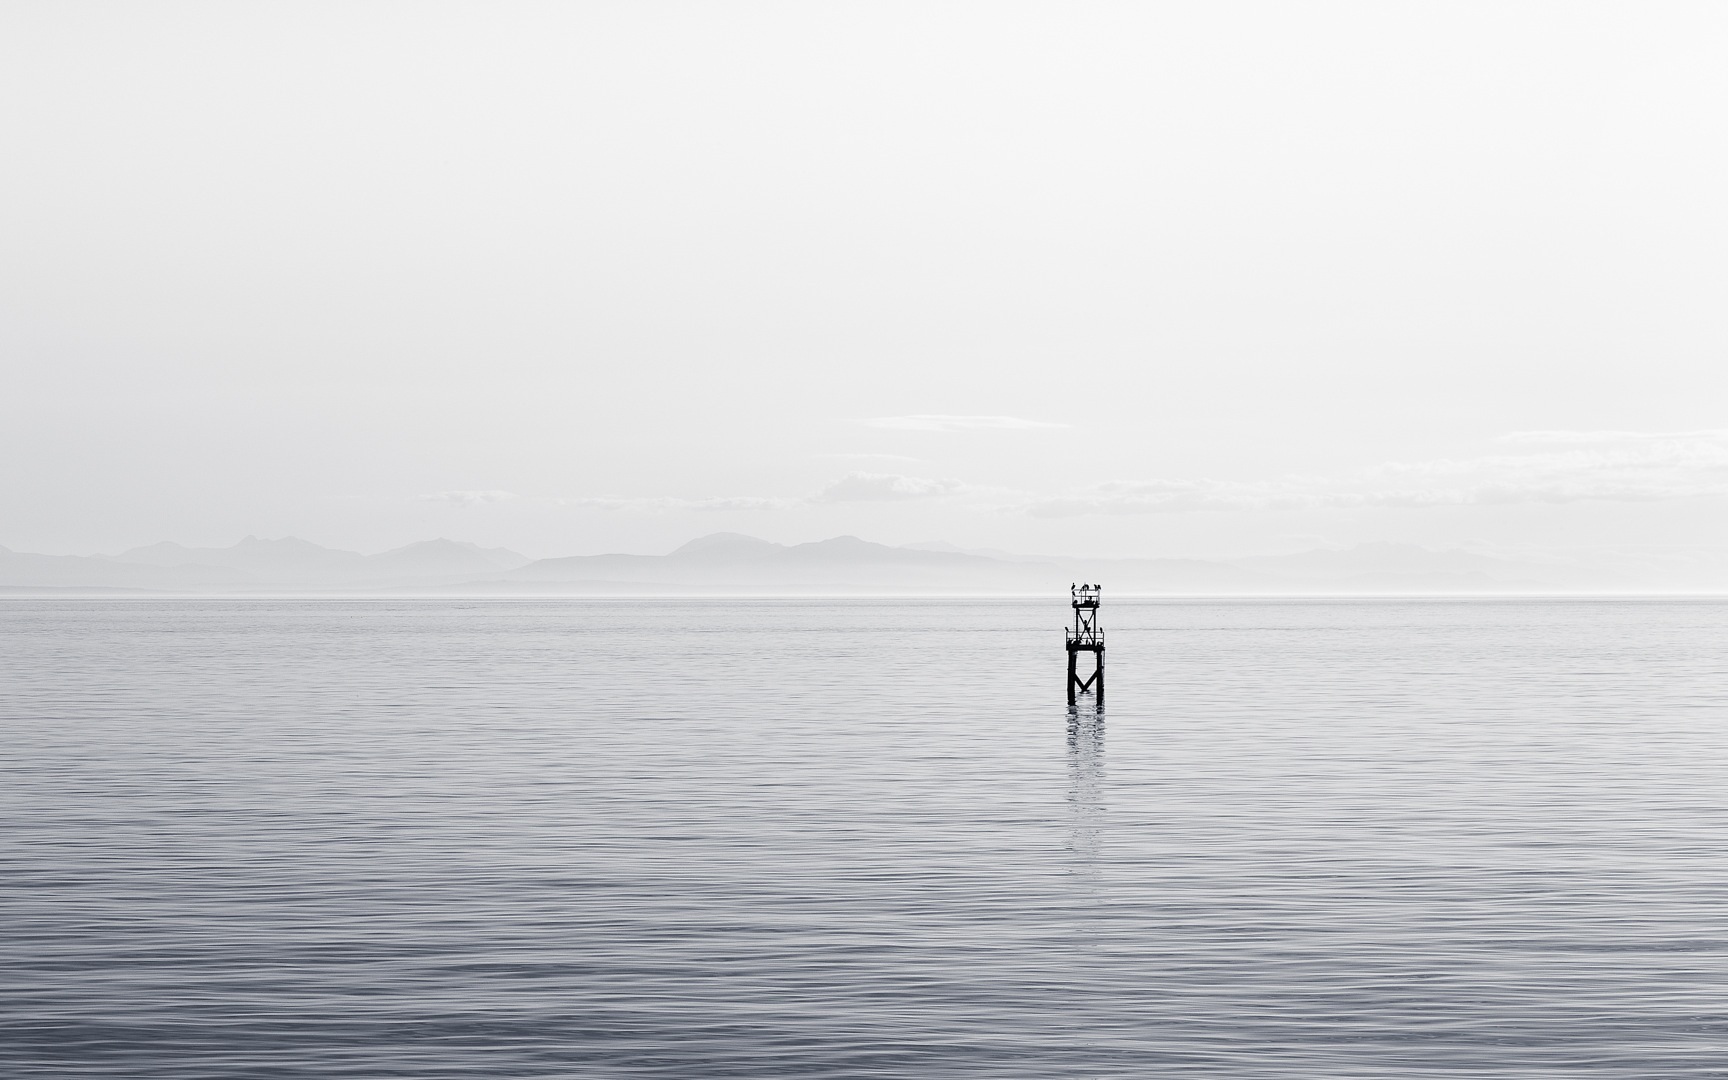
sea, coast, water, ocean, horizon, sky, fog, mist, shore, wave, lake, tower, bay, body of water, grey, ripples, atmospheric phenomenon